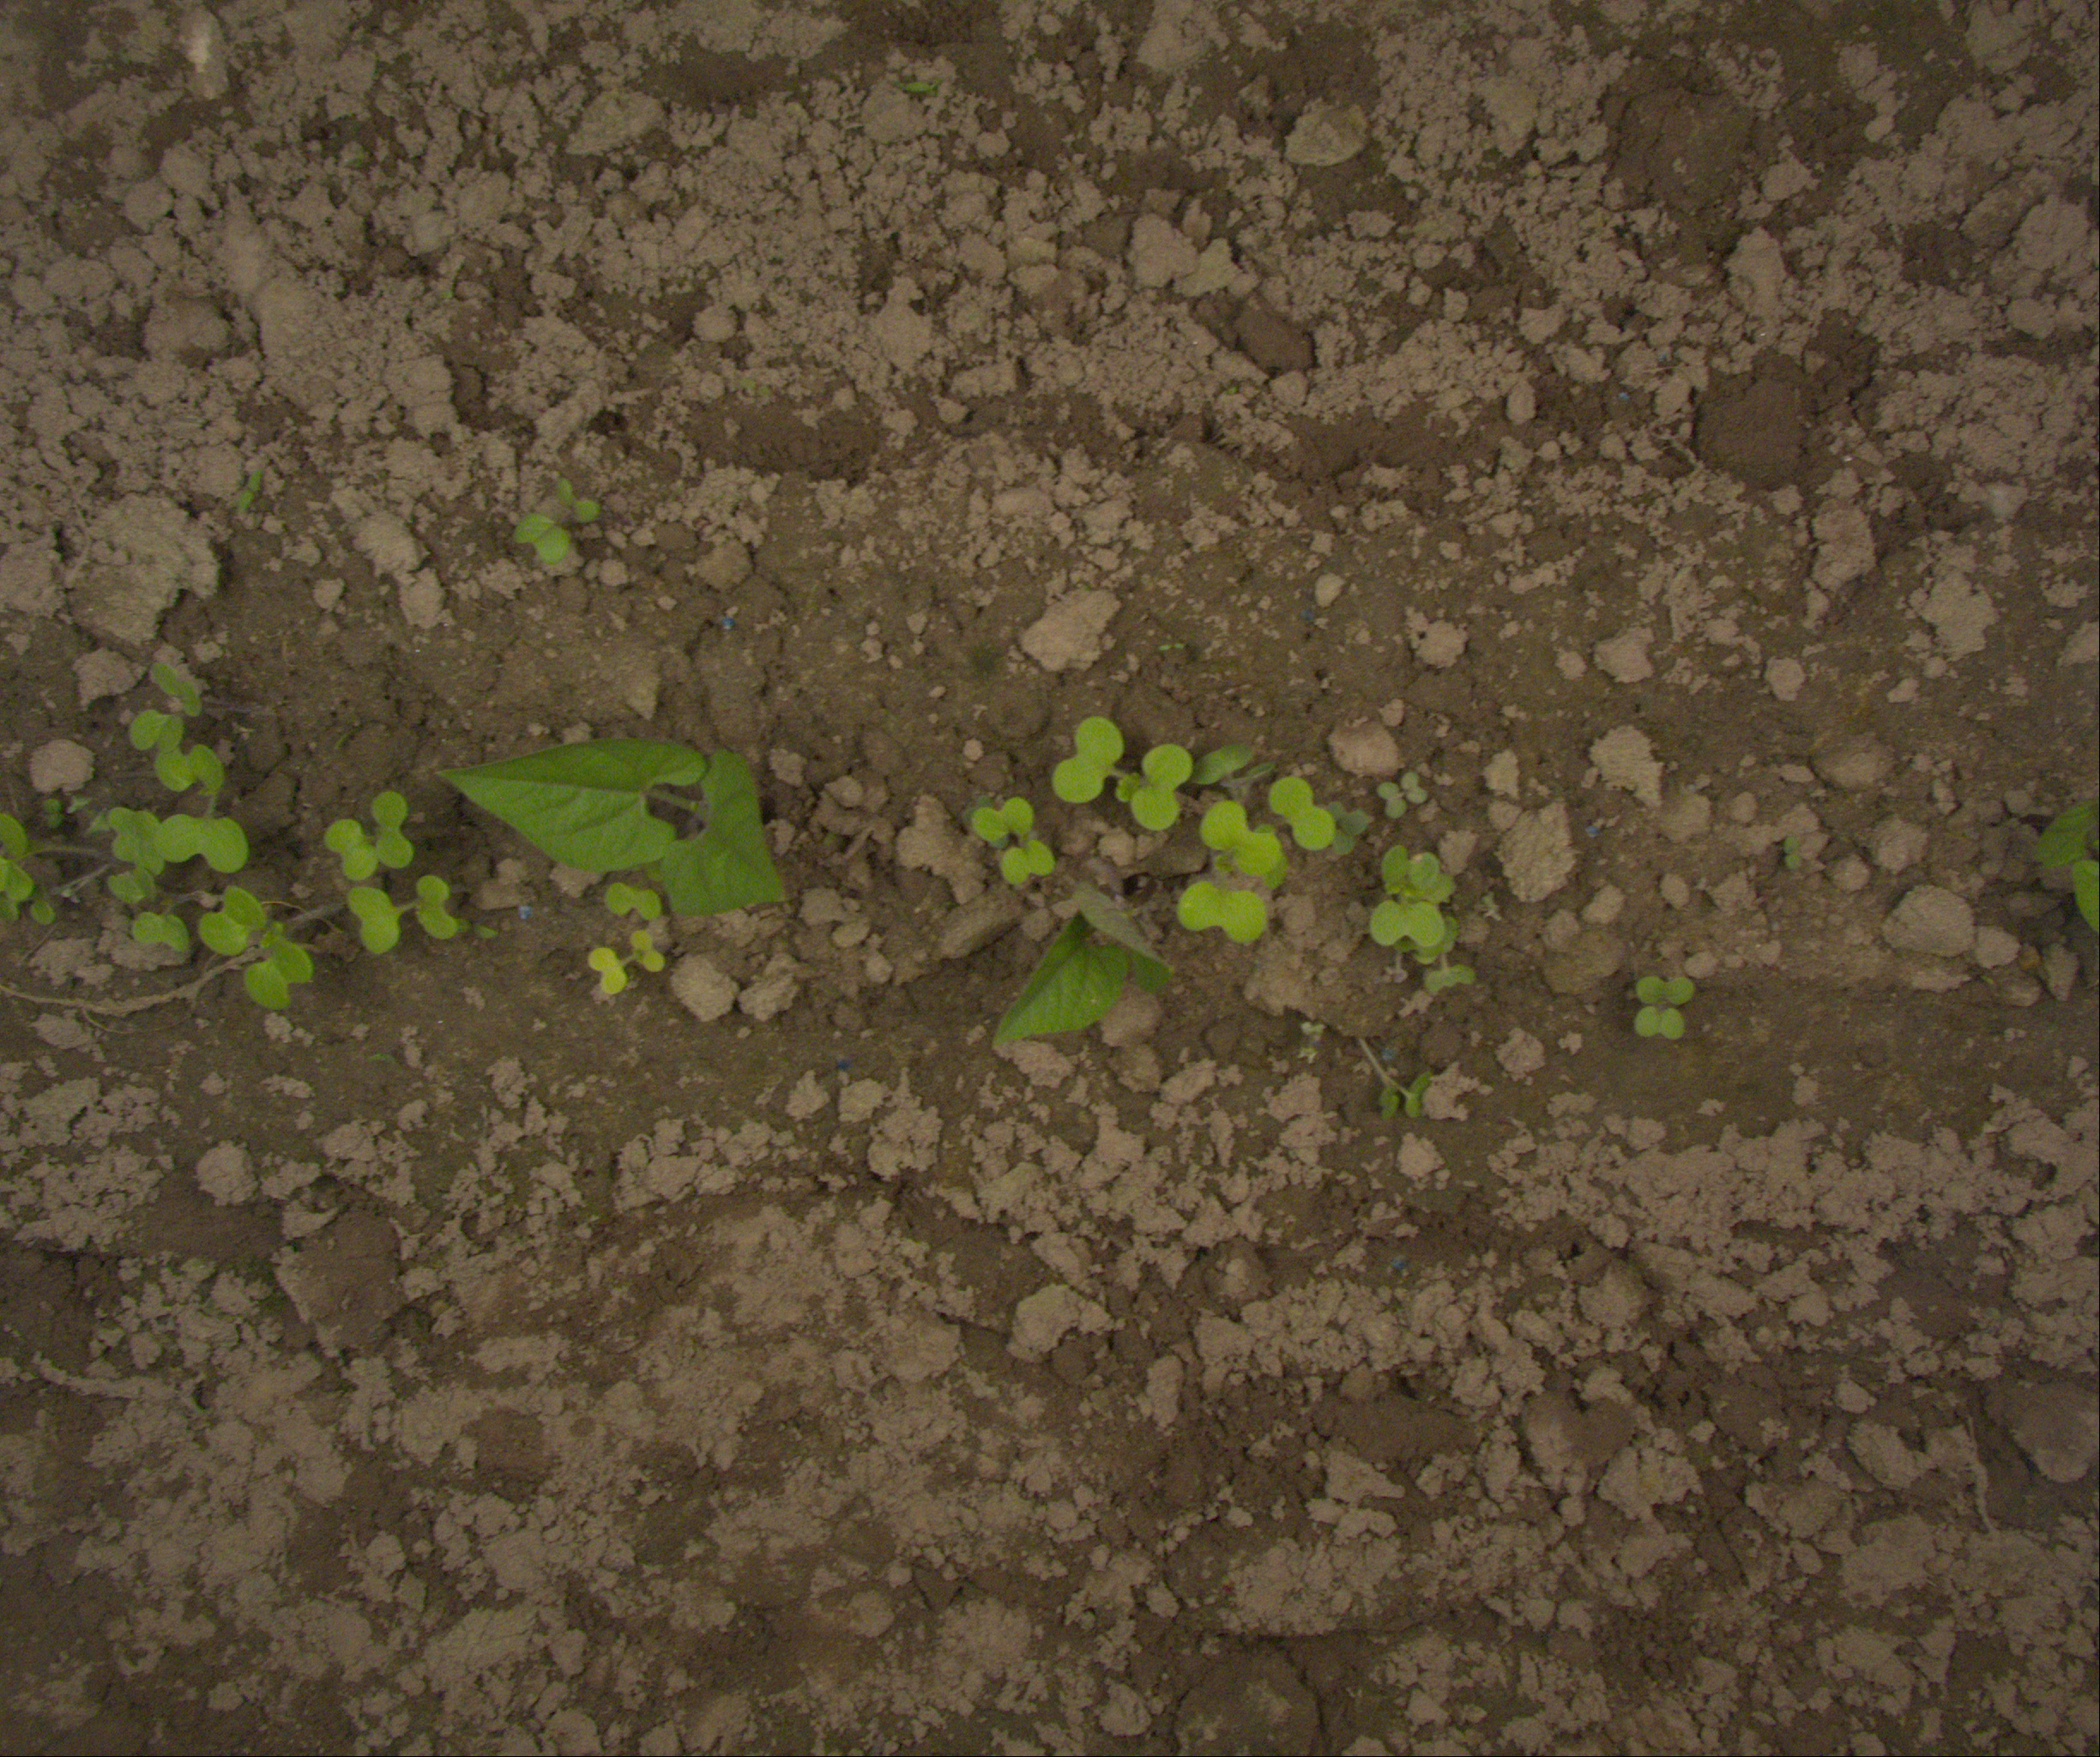
Crop: bean
Objects: bean, bean, stem_bean, stem_bean